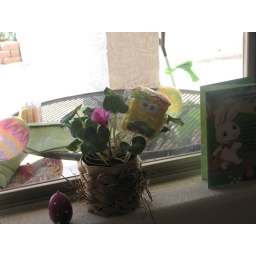
and as I post this... it's still there.. it's right in the window sill DIRECTLY behind her chair at the table!!!